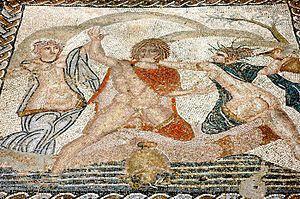
Volubilis est une ville antique berbère, puis romanisée, capitale du royaume de Maurétanie, située dans la plaine du Saïss au Maroc, sur les bords de l'oued Rhoumane, rivière de la banlieue de Meknès, non loin de la ville sainte de Moulay Driss Zerhoun où repose Idriss Iᵉʳ, fondateur de la dynastie des Idrissides.